Eucalyptus hebetifolia

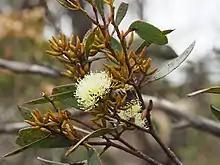
flower buds and flowers

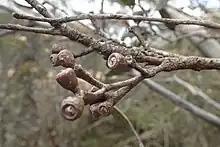
fruit

Eucalyptus hebetifolia is a species of mallee that is endemic to southern Western Australia. It has smooth grey and brownish bark with loose ribbons of bark near the base, lance-shaped adult leaves, flower buds in groups of up to thirteen, creamy white flowers and conical to barrel-shaped fruit.